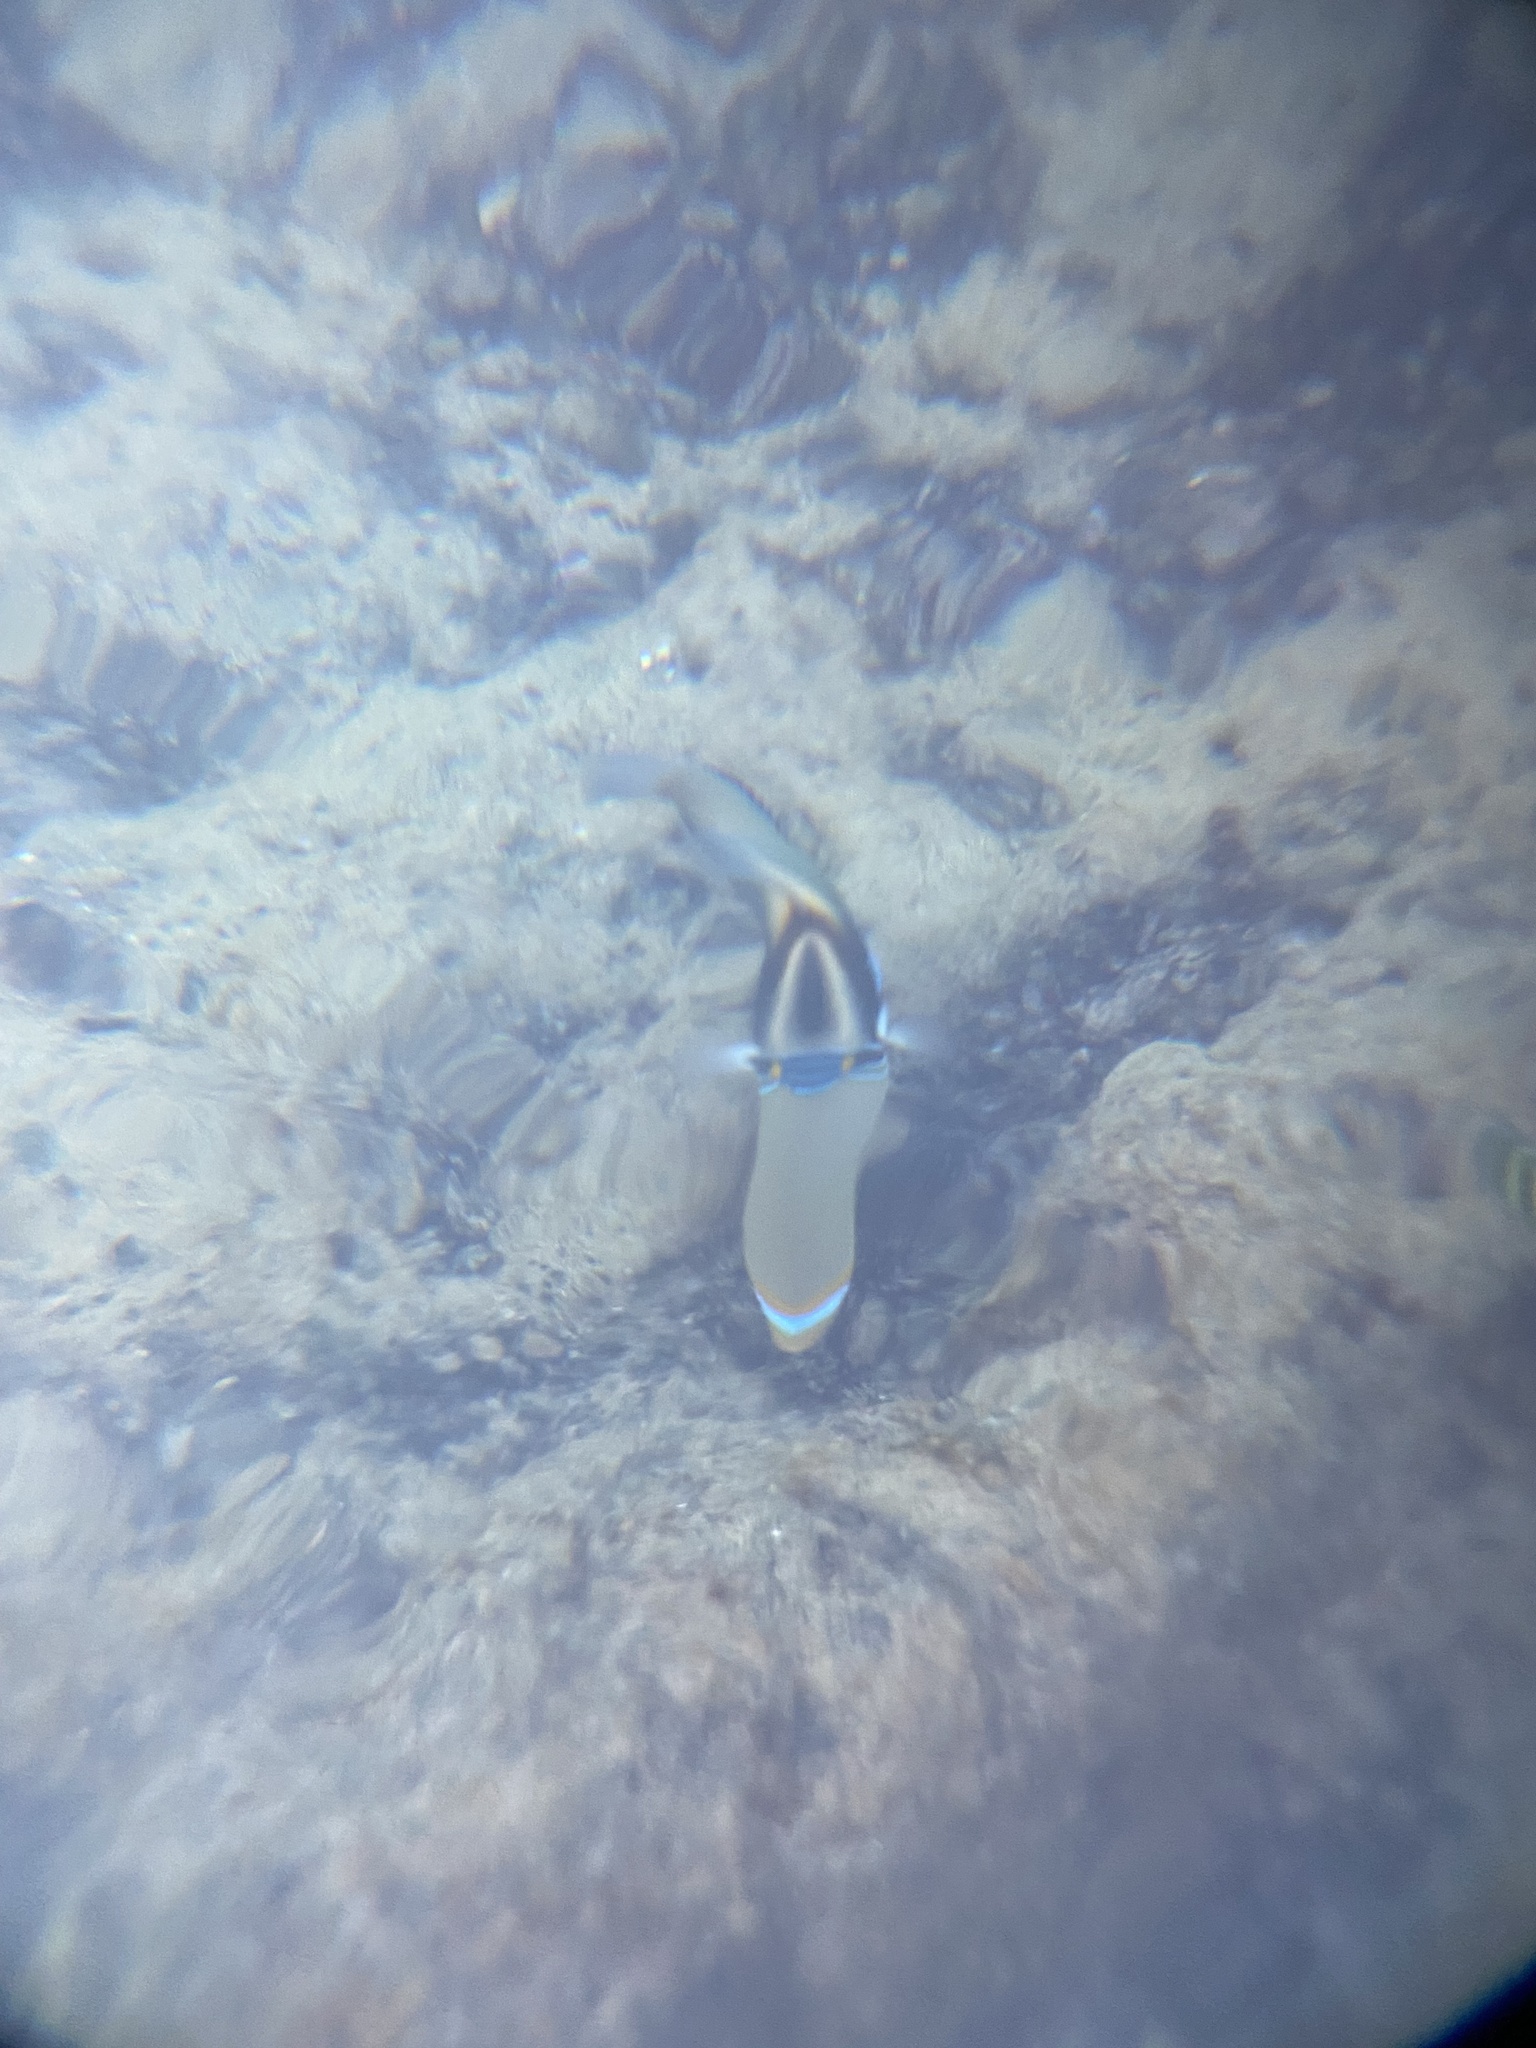
Rhinecanthus aculeatus (Lagoon Triggerfish)